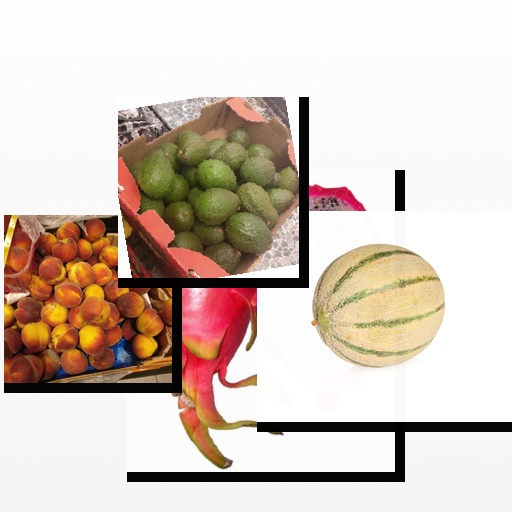
Food items: avocado, cantaloupe, dragon_fruit, peach